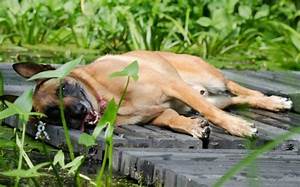
Label: cane